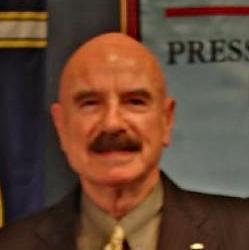
Age: 73